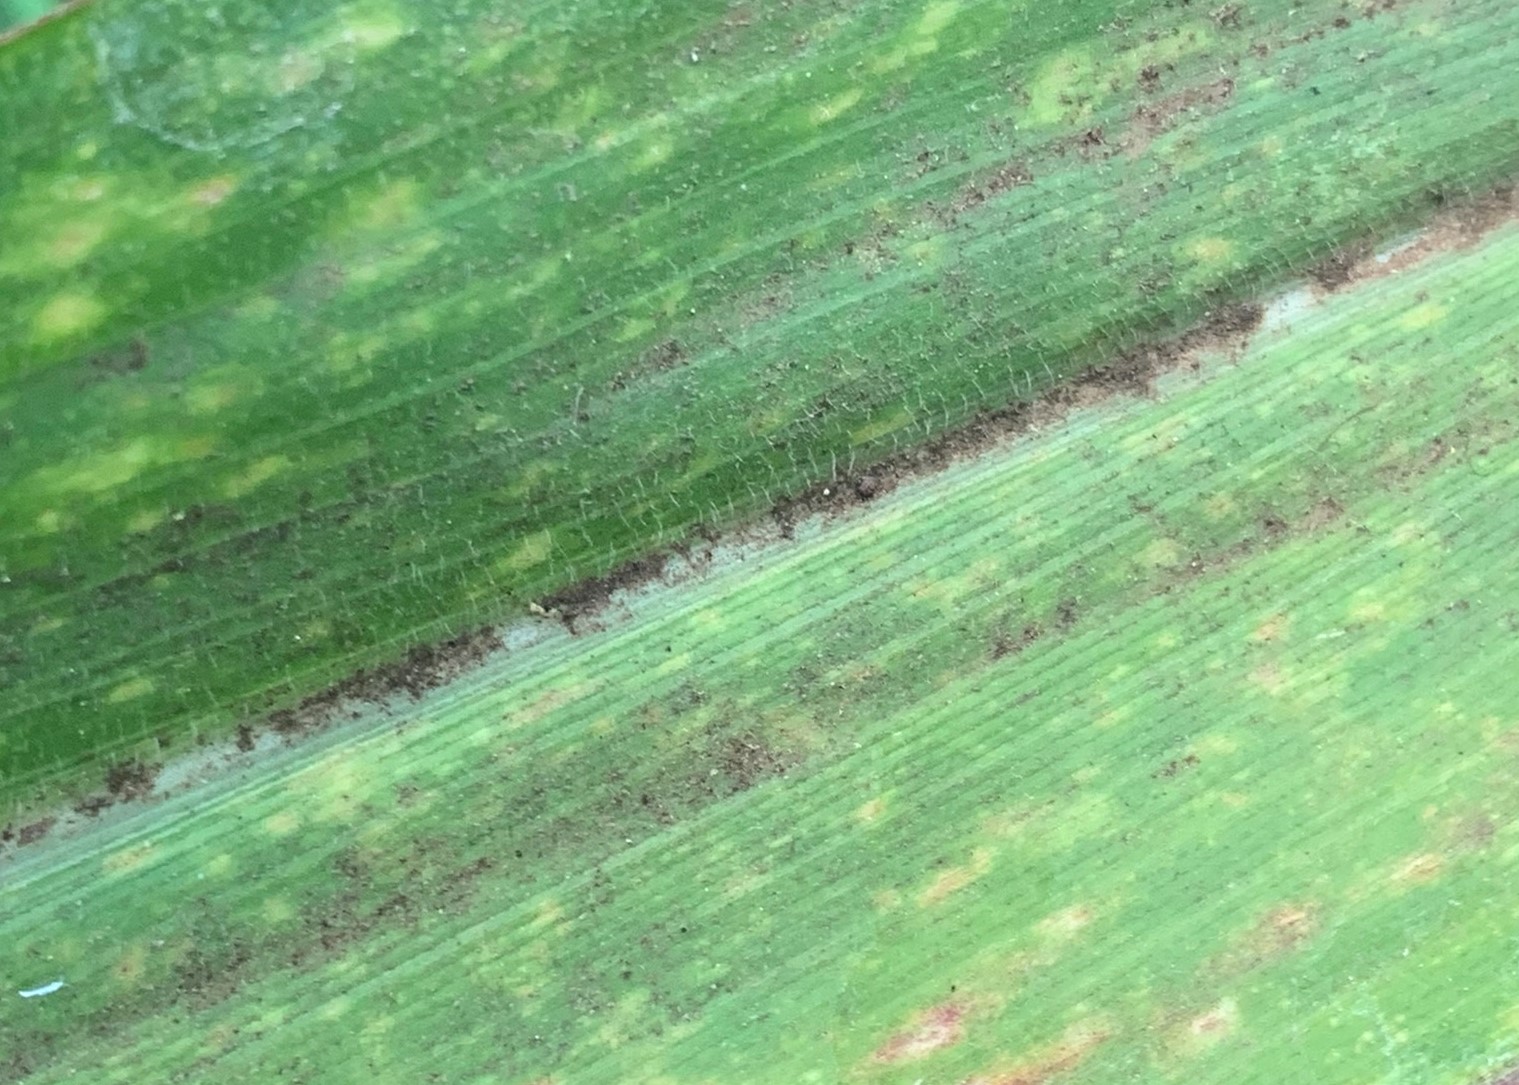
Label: MLN